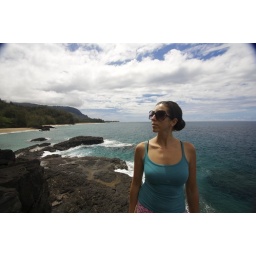
We spotted an awesome sea turtle just below these rocks.  Such cool creatures!